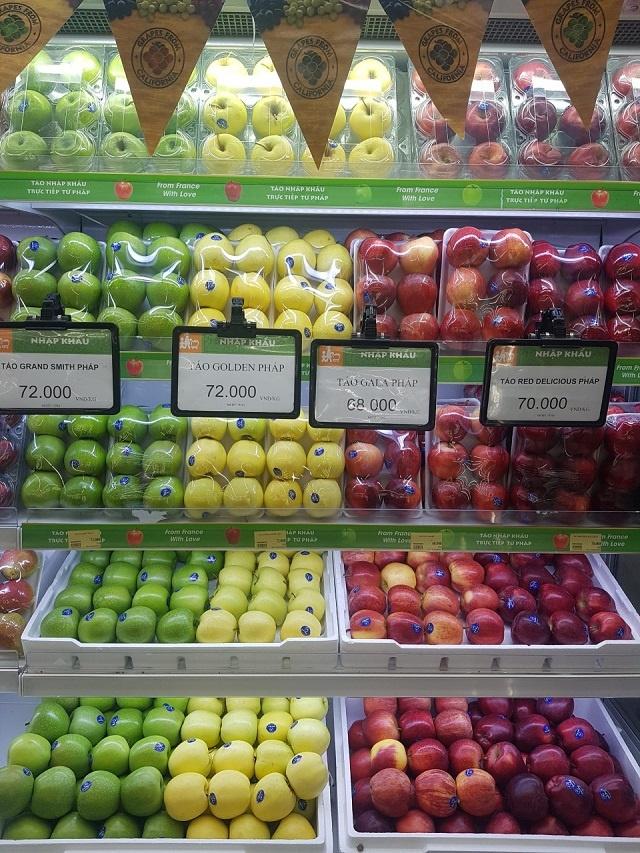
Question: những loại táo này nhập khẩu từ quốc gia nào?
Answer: những loại táo này nhập khẩu từ pháp